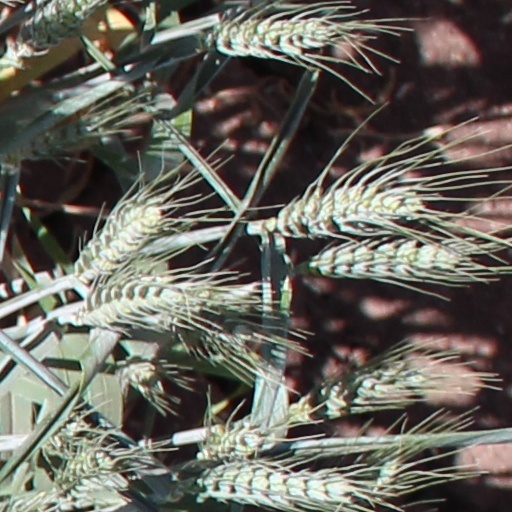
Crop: wheat